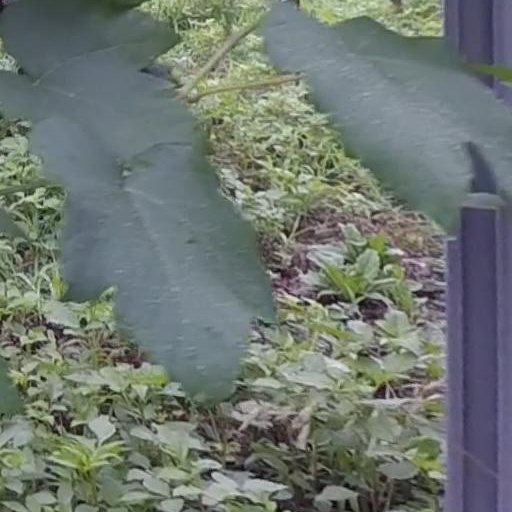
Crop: grape